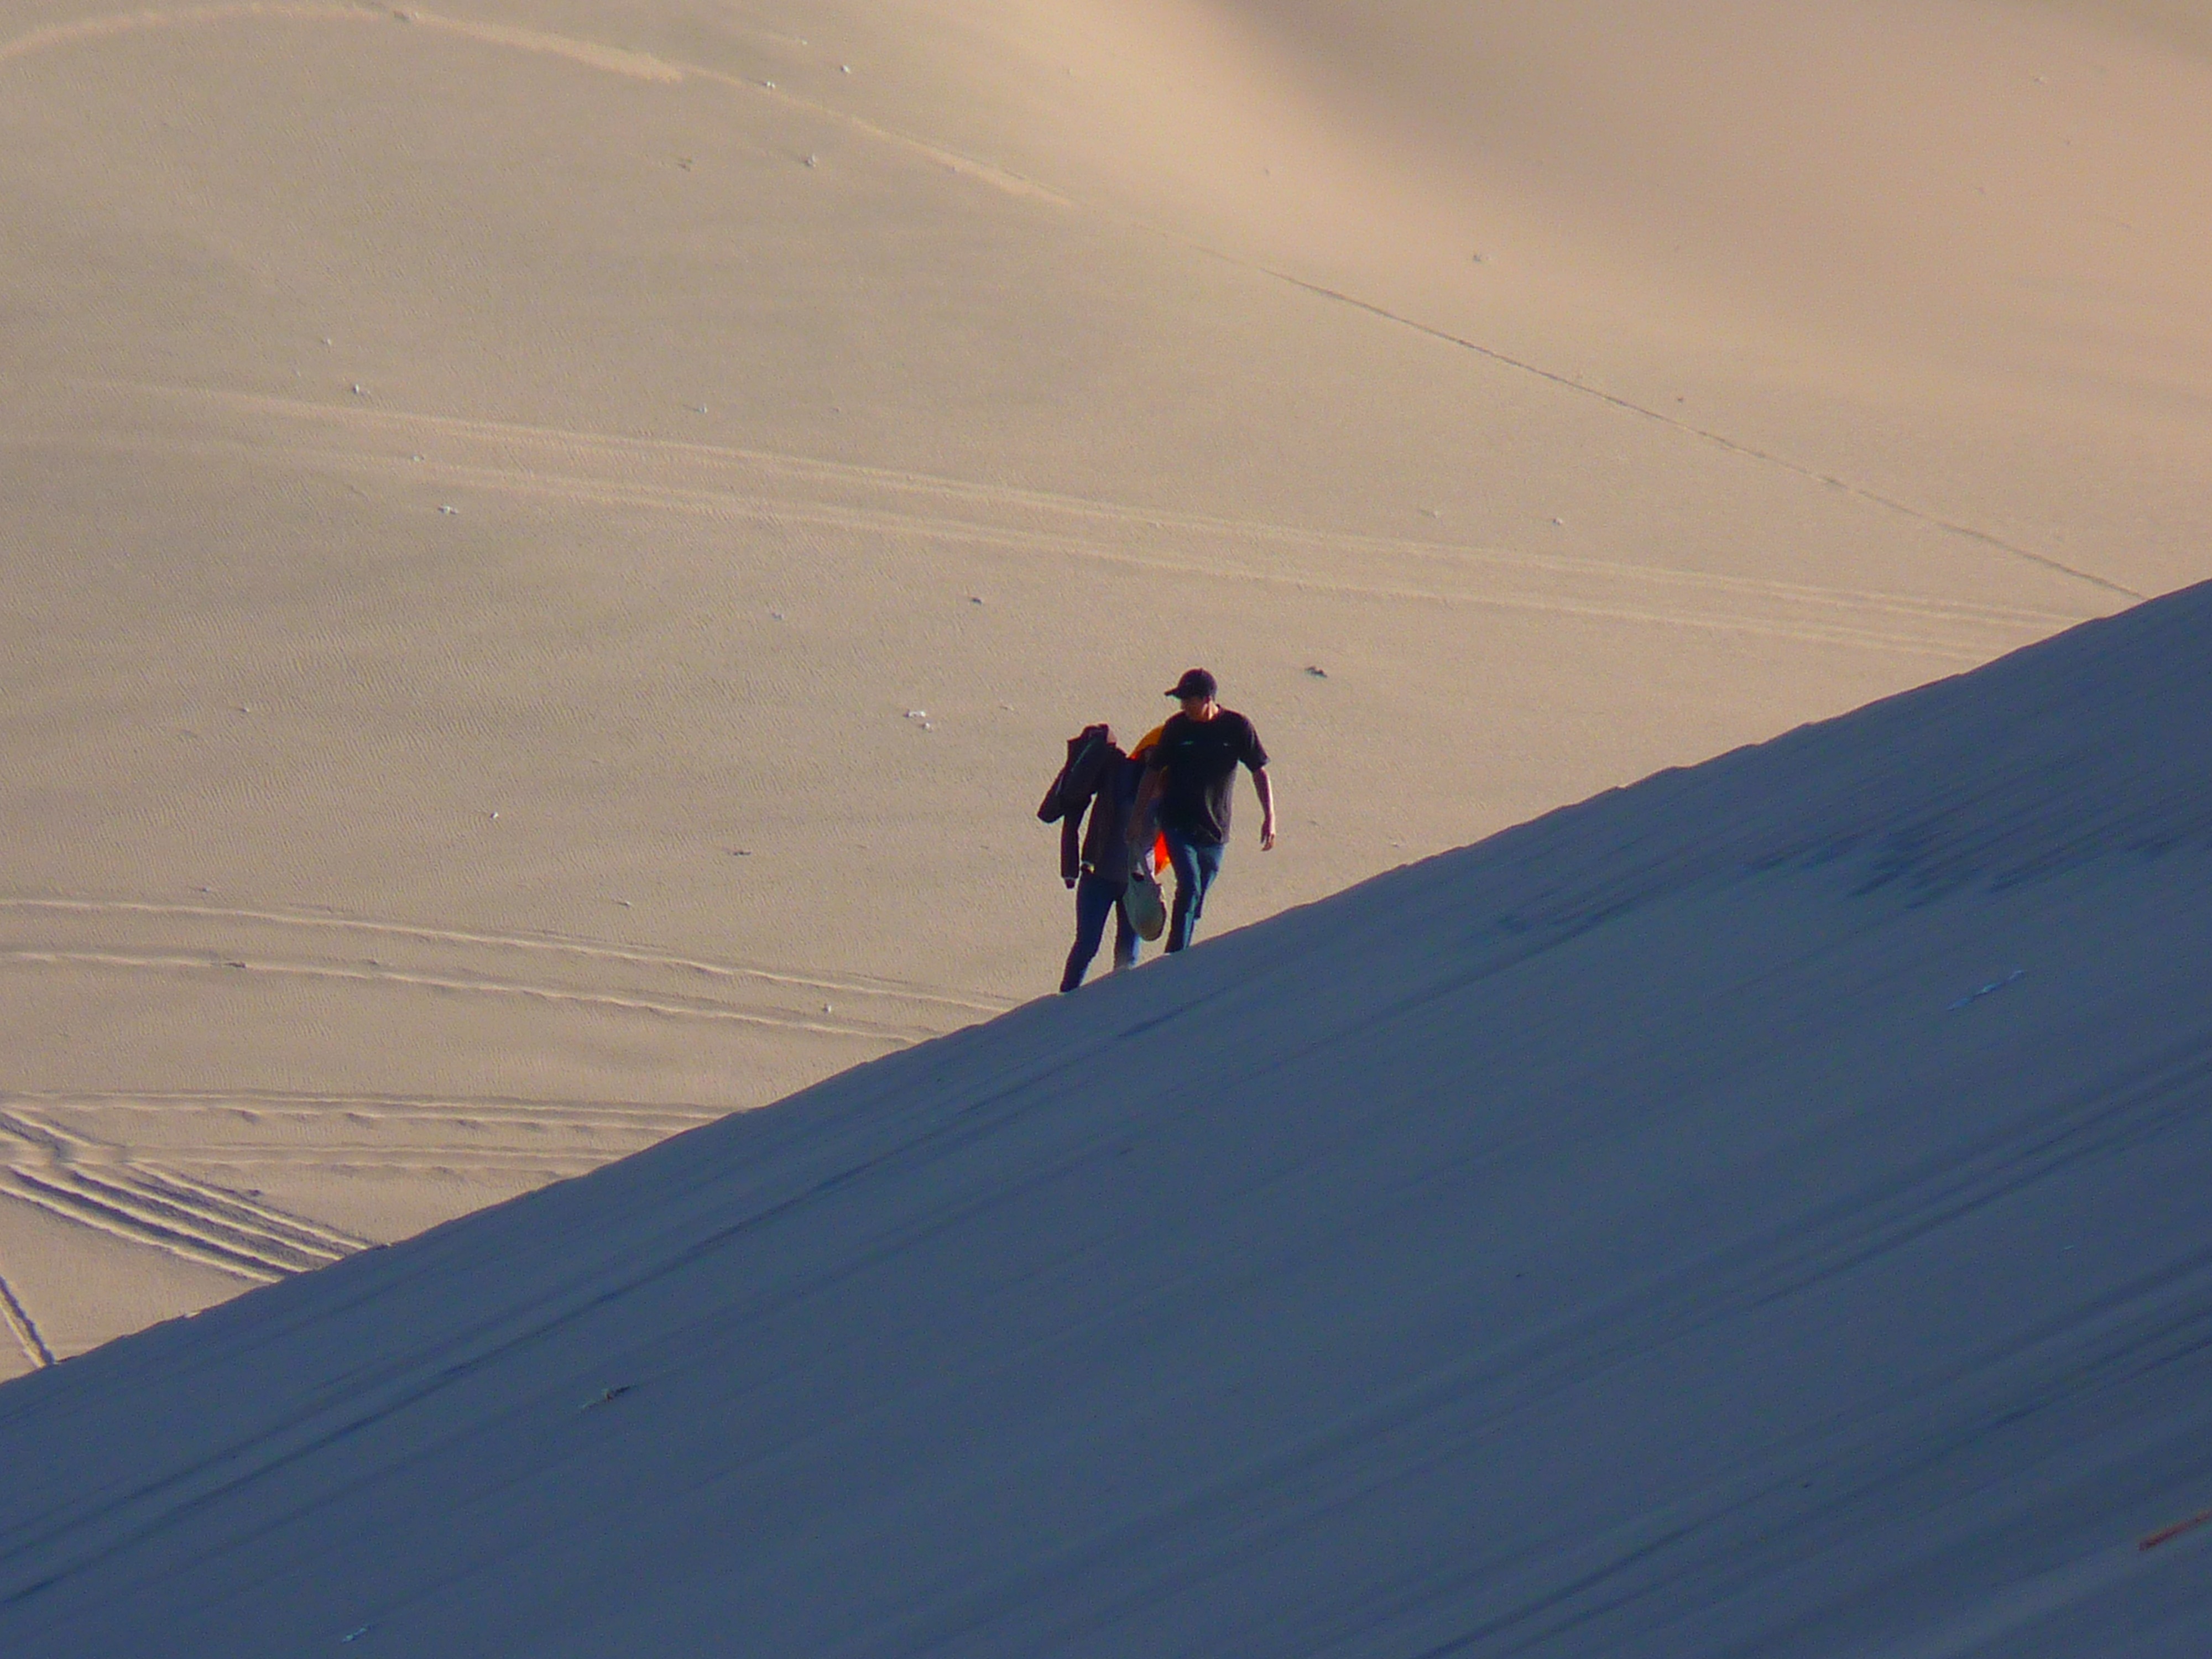
sand, mountain, snow, winter, desert, dune, dry, extreme sport, skiing, heat, ridge, sports equipment, winter sport, ski, hot, snowboarding, rise, piste, ski touring, ski mountaineering, ski equipment, natural environment, atmosphere of earth